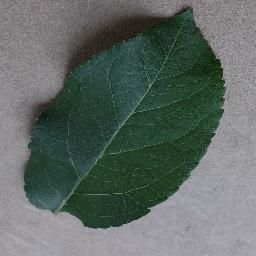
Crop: apple
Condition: healthy